Prathiroo

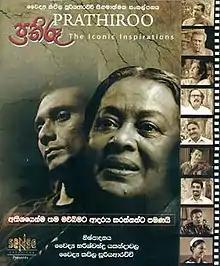
official poster

Prathiroo is a 2012 Sri Lankan Sinhala drama film directed by Kapila Sooriyaarachchi and co-produced by Kapila Sooriyaarachchi and Harischandra Yakandawala for Sense Creations. It stars Malani Fonseka and Joe Abeywickrama in lead roles along with Jagath Benaragama and Jagath Chamila. Music composed by Darshana Ruwan Dissanayake. It is the 1170th Sri Lankan film in the Sinhala cinema.